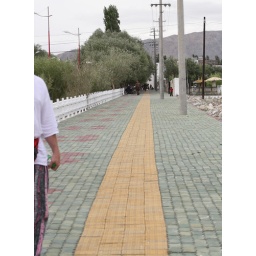
Tashkurgan has a yellow brick... sidewalk in most of the business district.